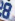
Number: 8